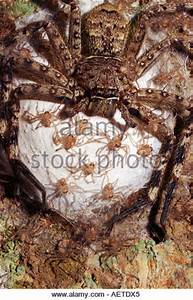
Label: spider